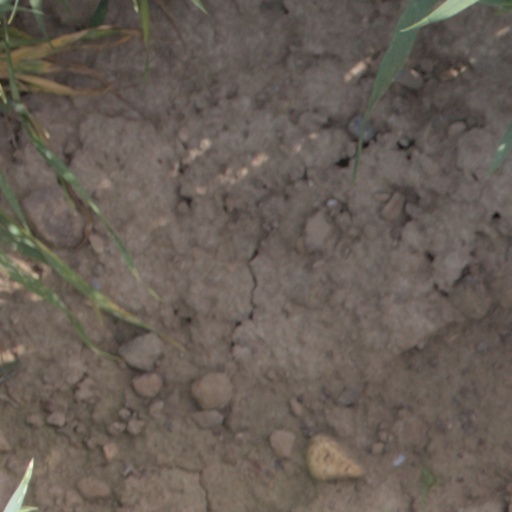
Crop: wheat